Elementary OS

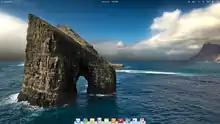
elementary OS 6.0 "Odin"

elementary OS 6.0, released on 10 August 2021 under the codename "Odin", builds upon 5.1 Hera by including new features like a dark style and the ability to change the accent color, Improved notification handling and a new Notification Center, Online accounts for things like IMAP and CalDAV for email and calendar respectively, Multi-touch Gestures for app switching and multiple desktops, an all new installer, a firmware updates app and more.